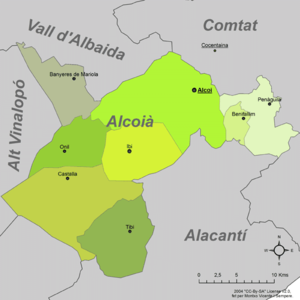
L'Alcoià est une comarque de la province d'Alicante, dans la Communauté valencienne, en Espagne. Son chef-lieu est Alcoy.